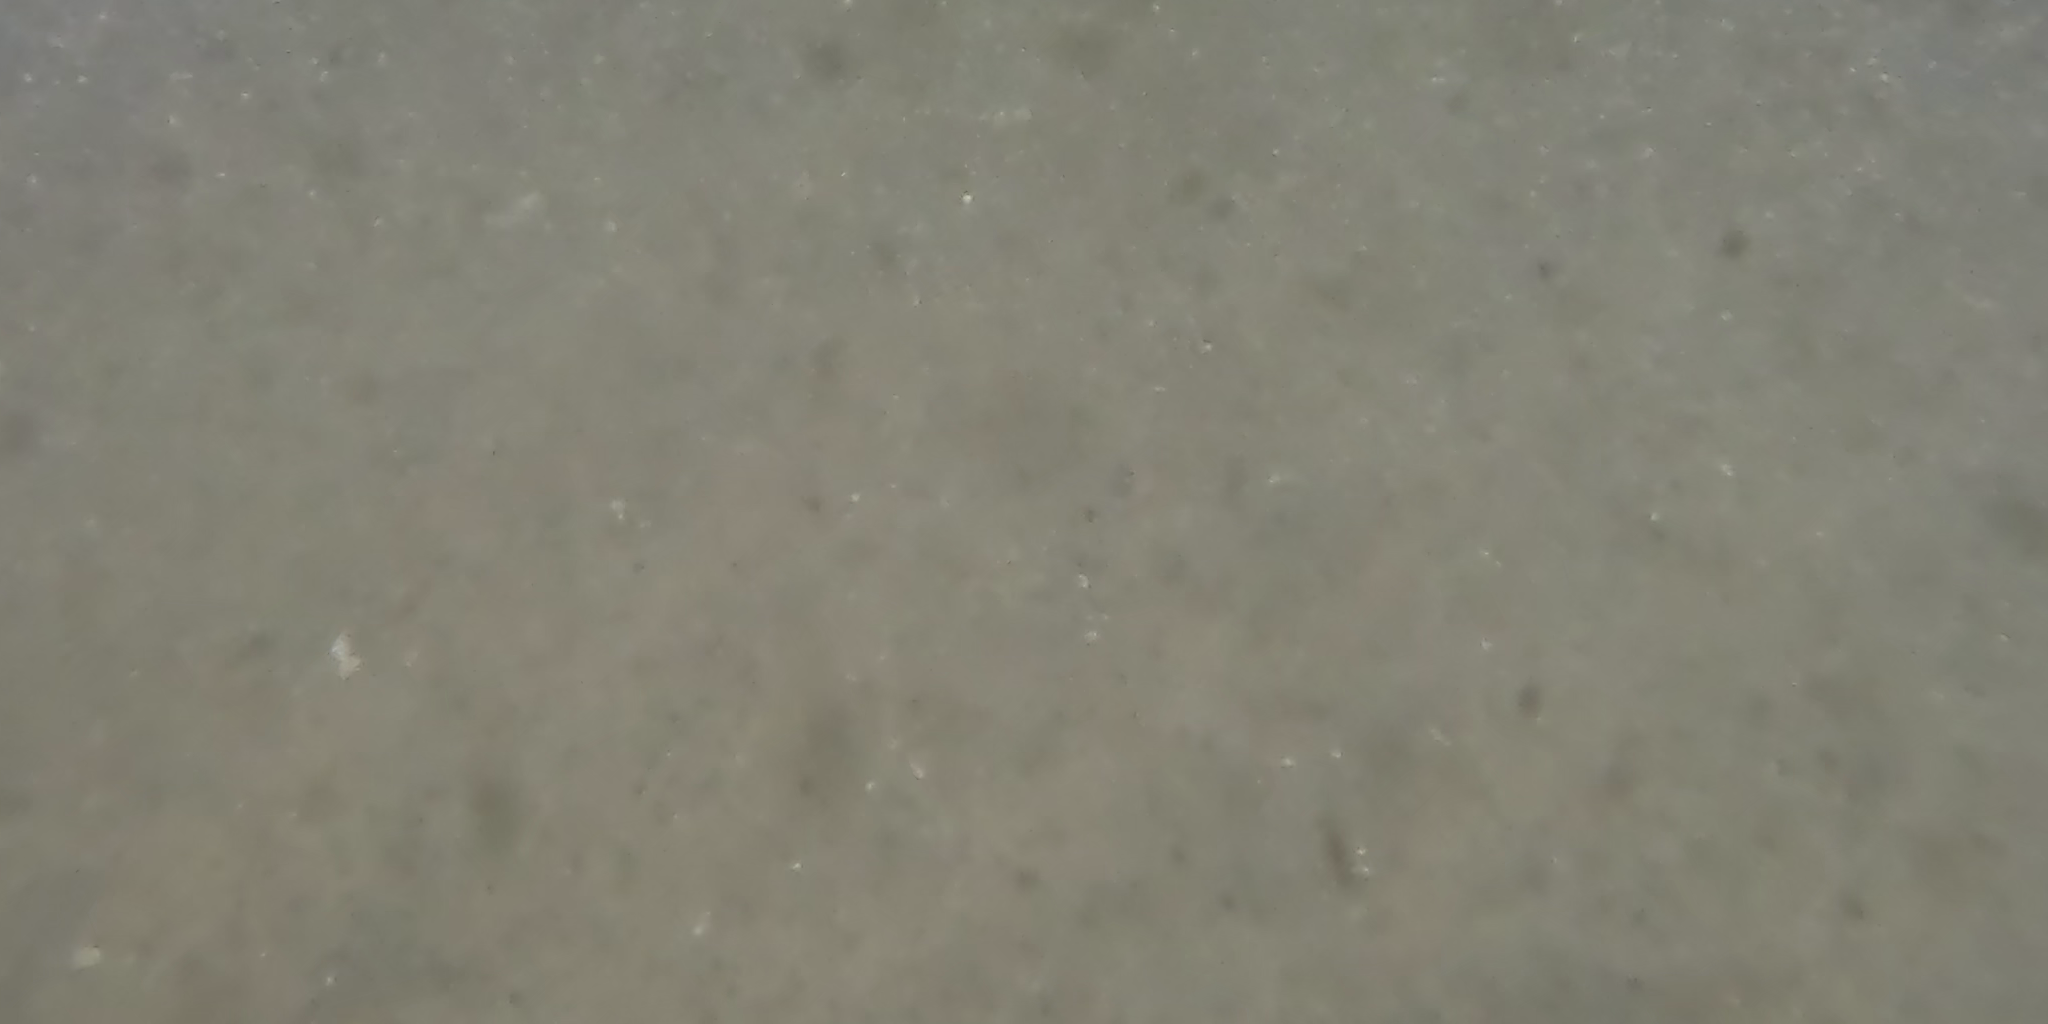
Seabed habitat: sand